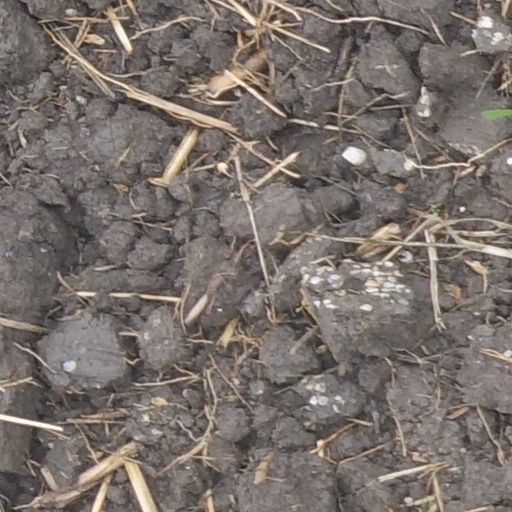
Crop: wheat